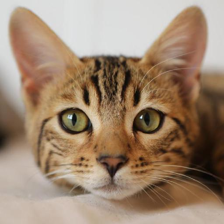
Label: animals